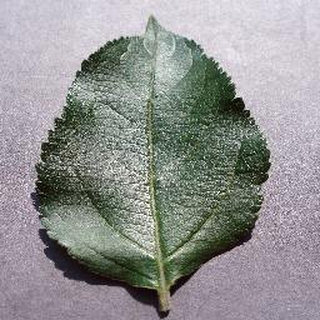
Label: healthy_apple